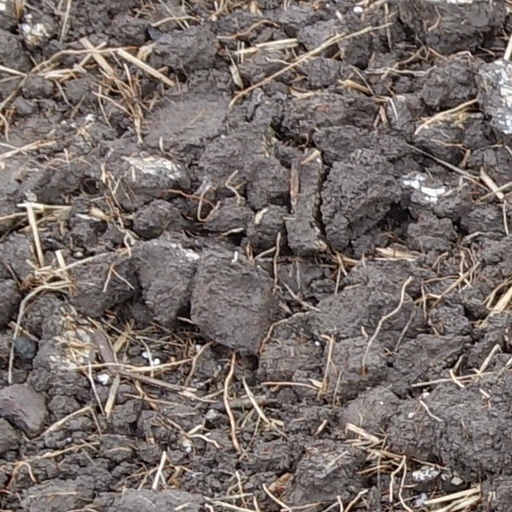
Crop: wheat